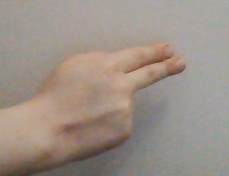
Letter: ain